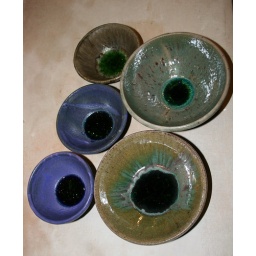
group of bowls with glass melted in the center